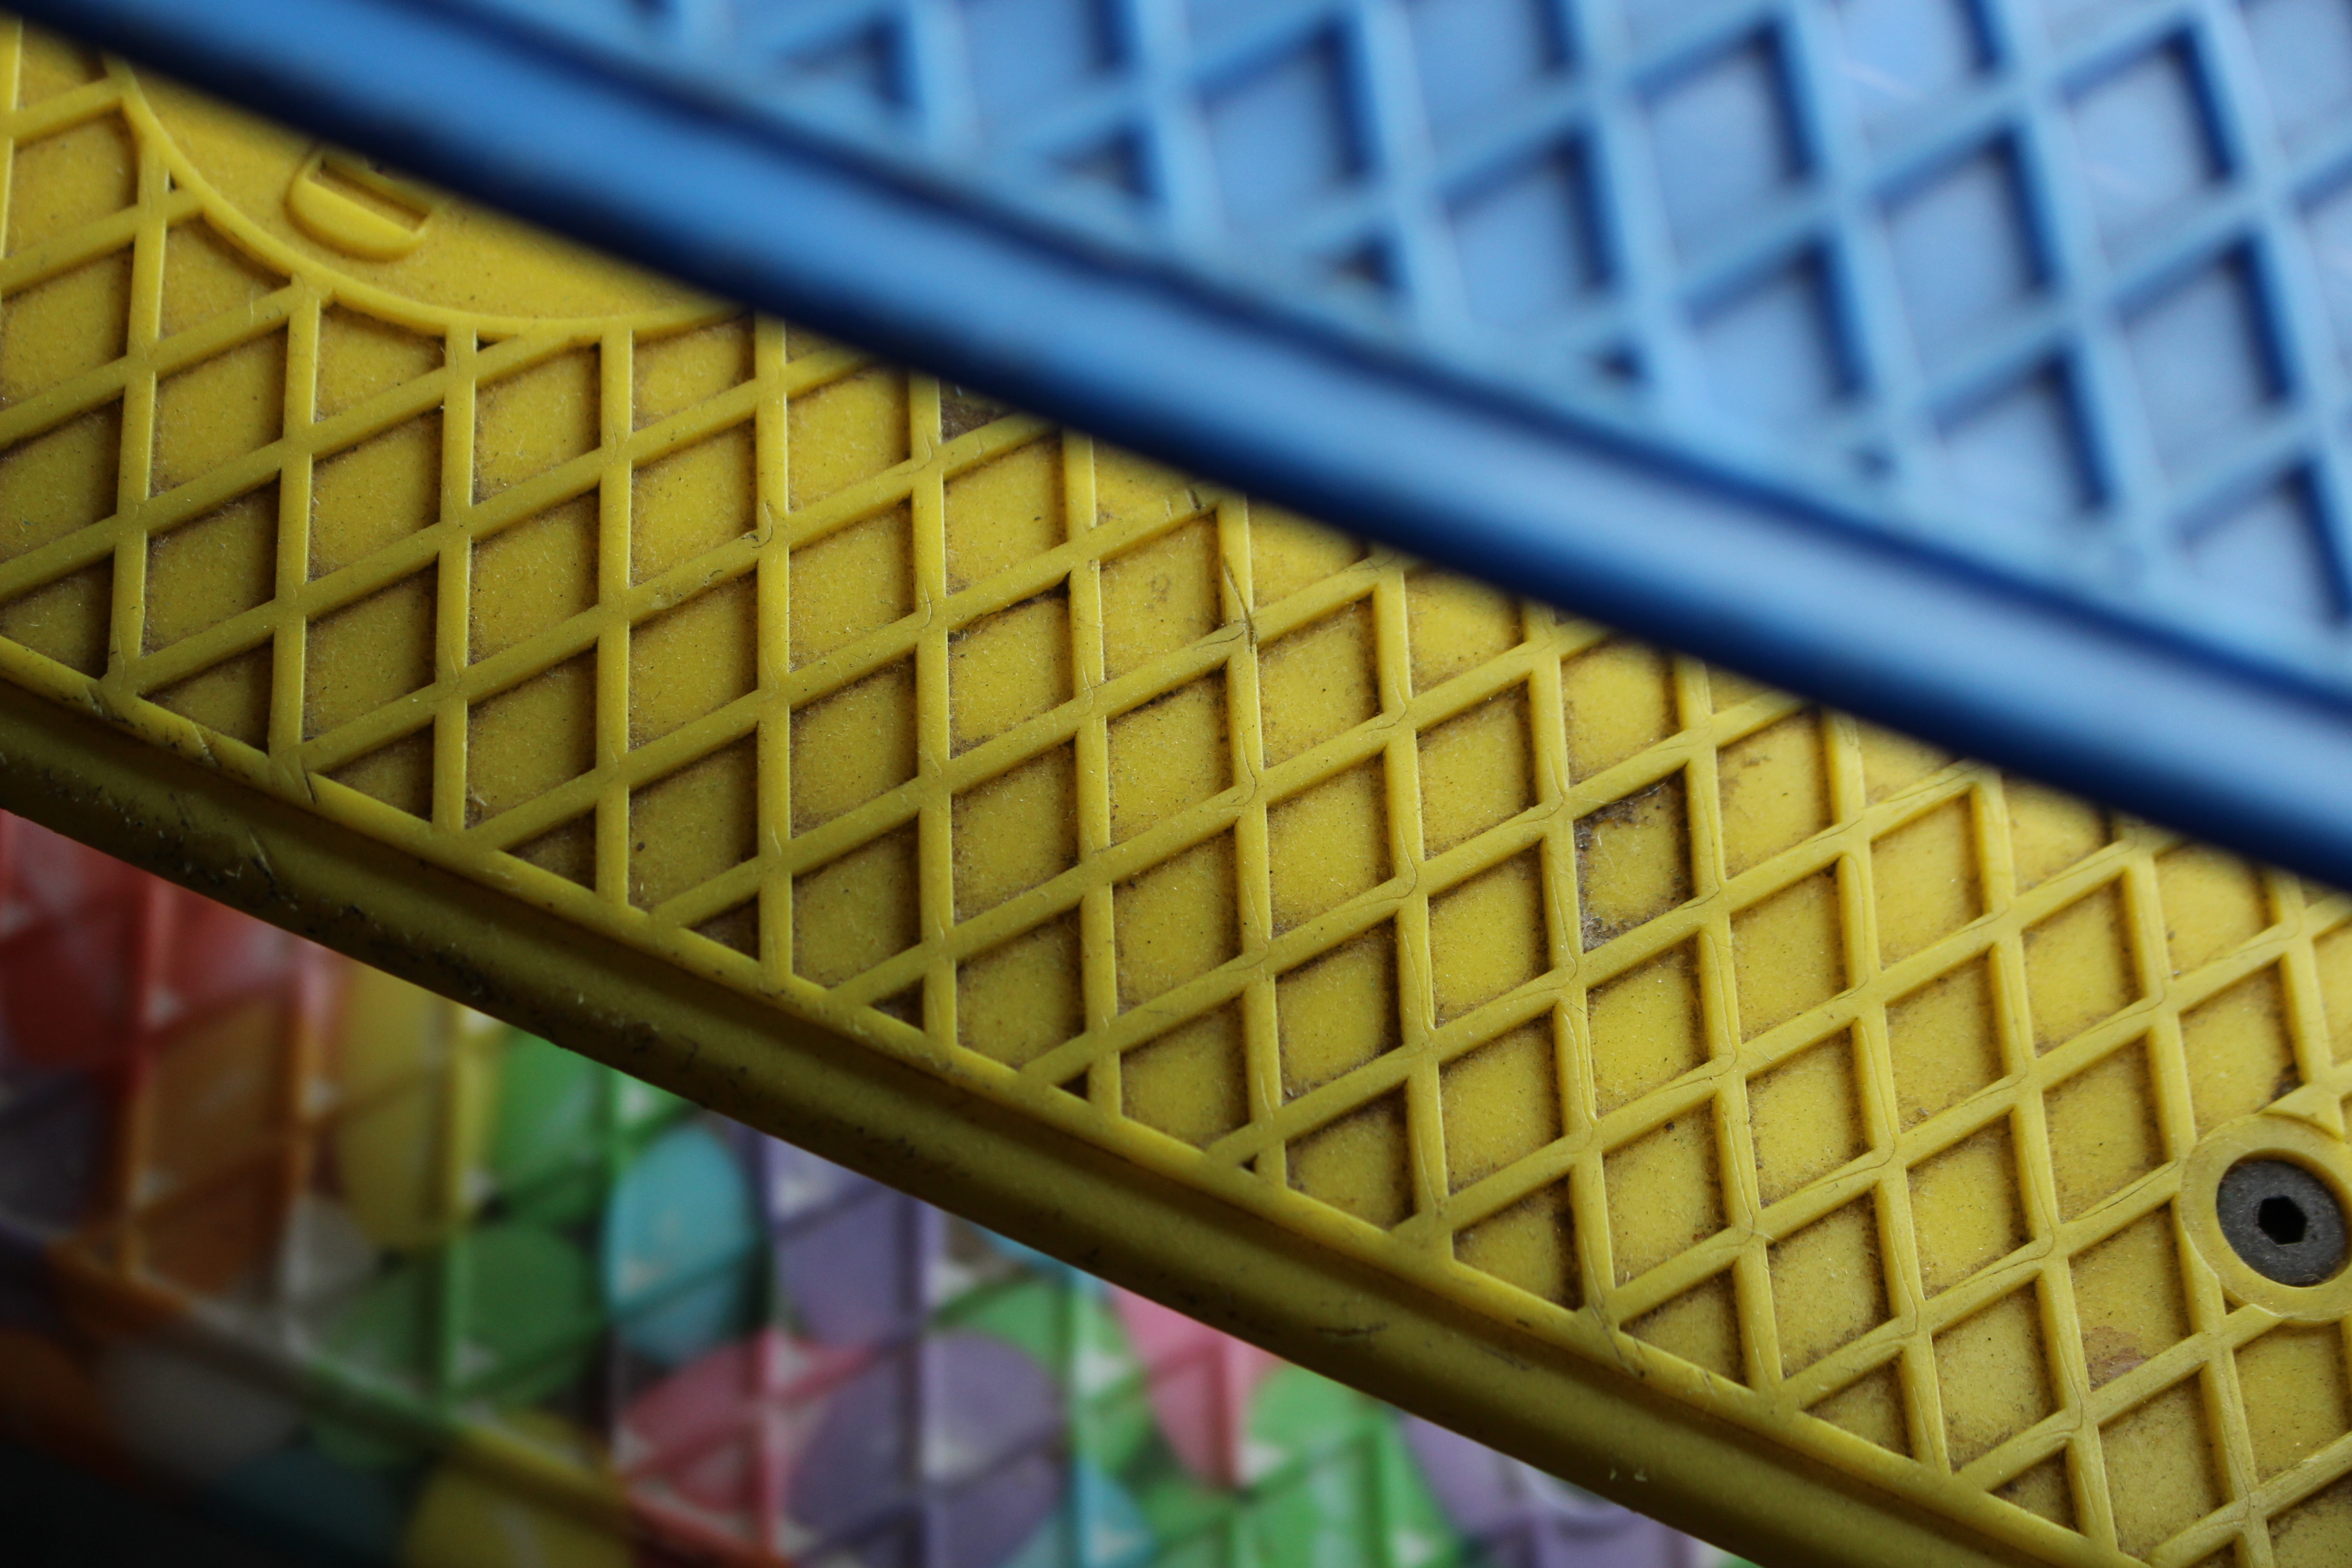
roof, wall, line, green, color, blue, yellow, design, shape, window covering